Wiler railway station

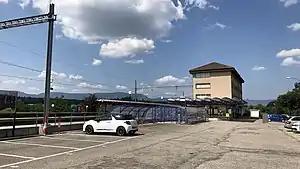
The station in 2018

Wiler railway station is a railway station in the municipality of Wiler bei Utzenstorf, in the Swiss canton of Bern. It is an intermediate stop on the standard gauge Solothurn–Langnau line of BLS AG.